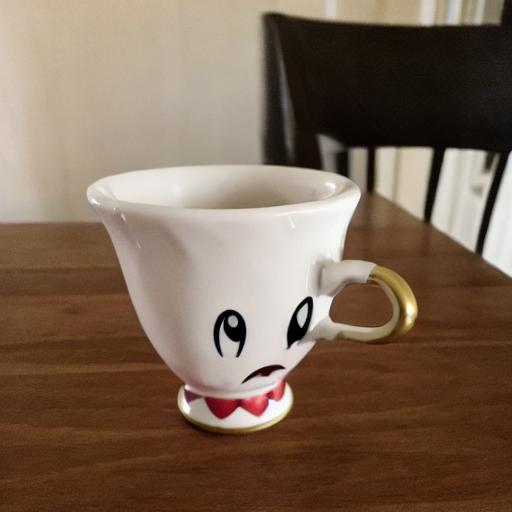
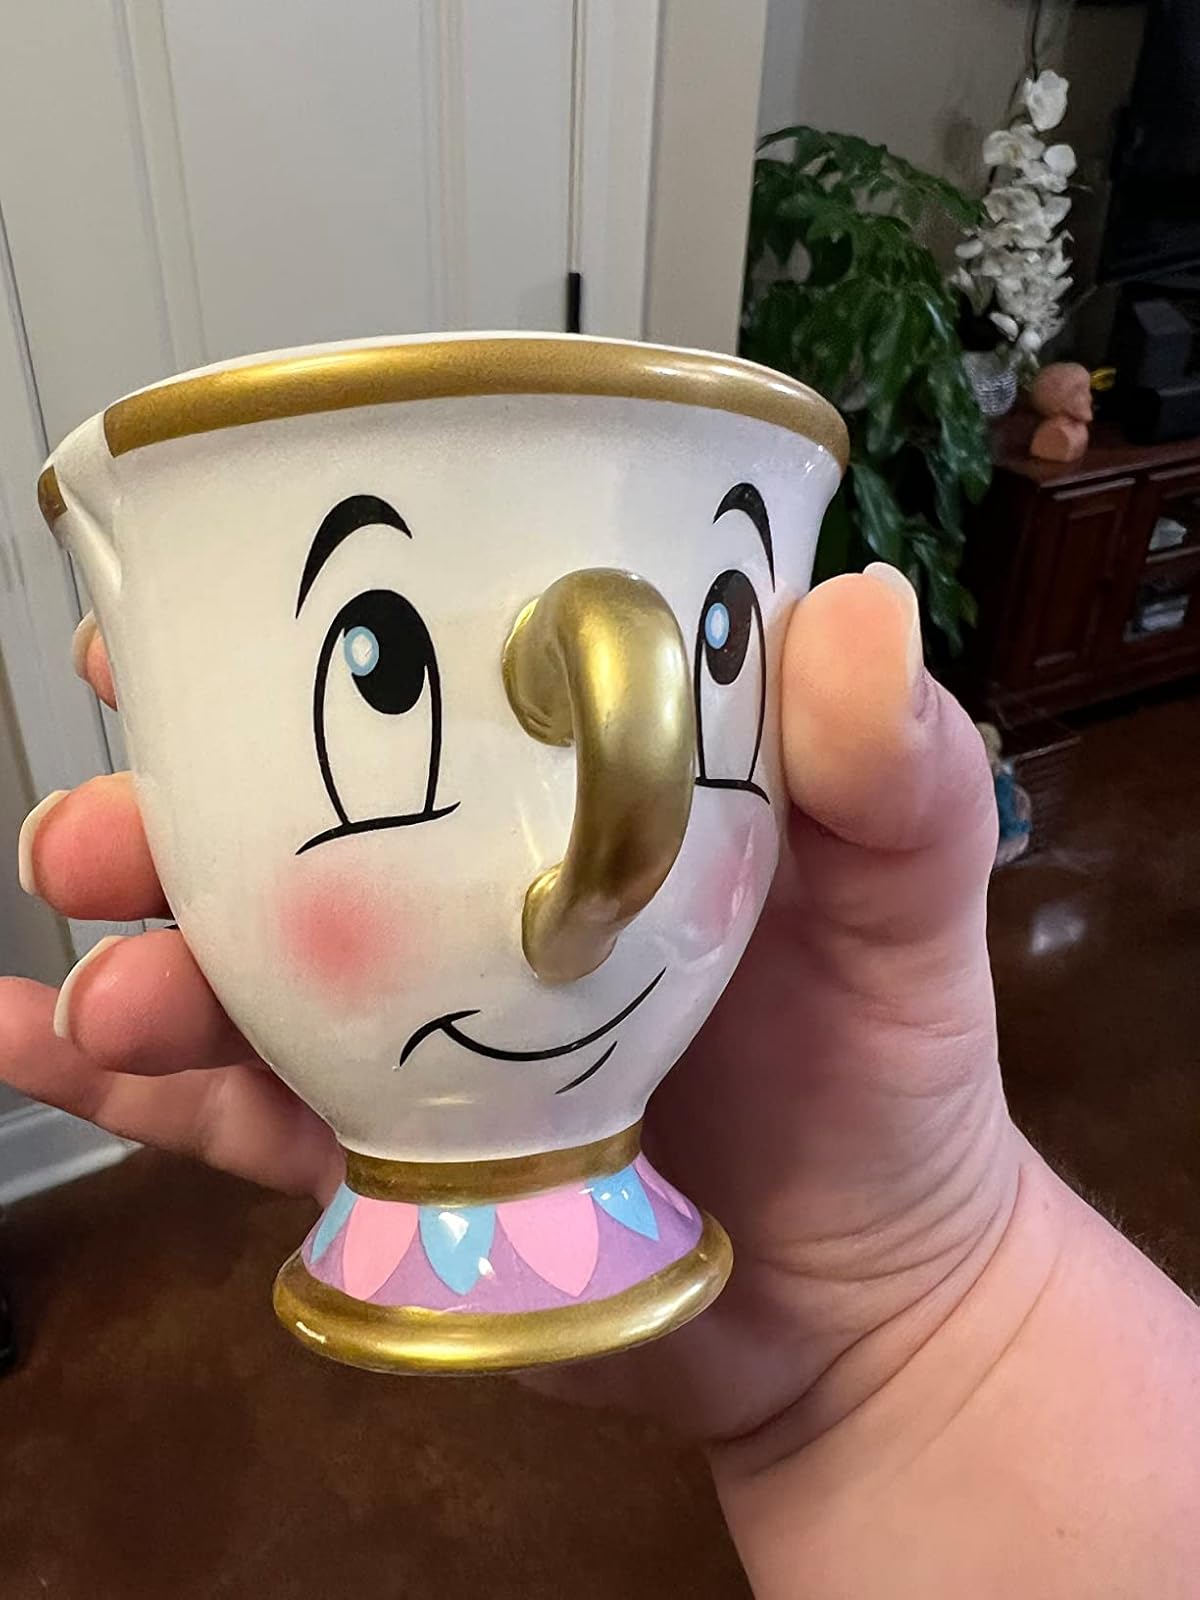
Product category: items_mug
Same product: no